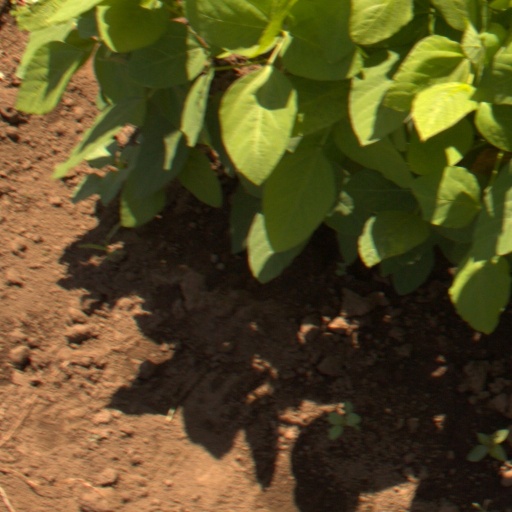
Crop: soybean